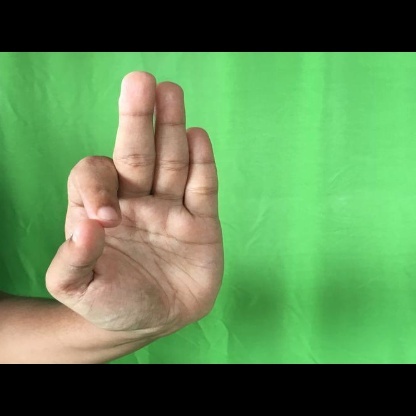
Mudra: Aralam